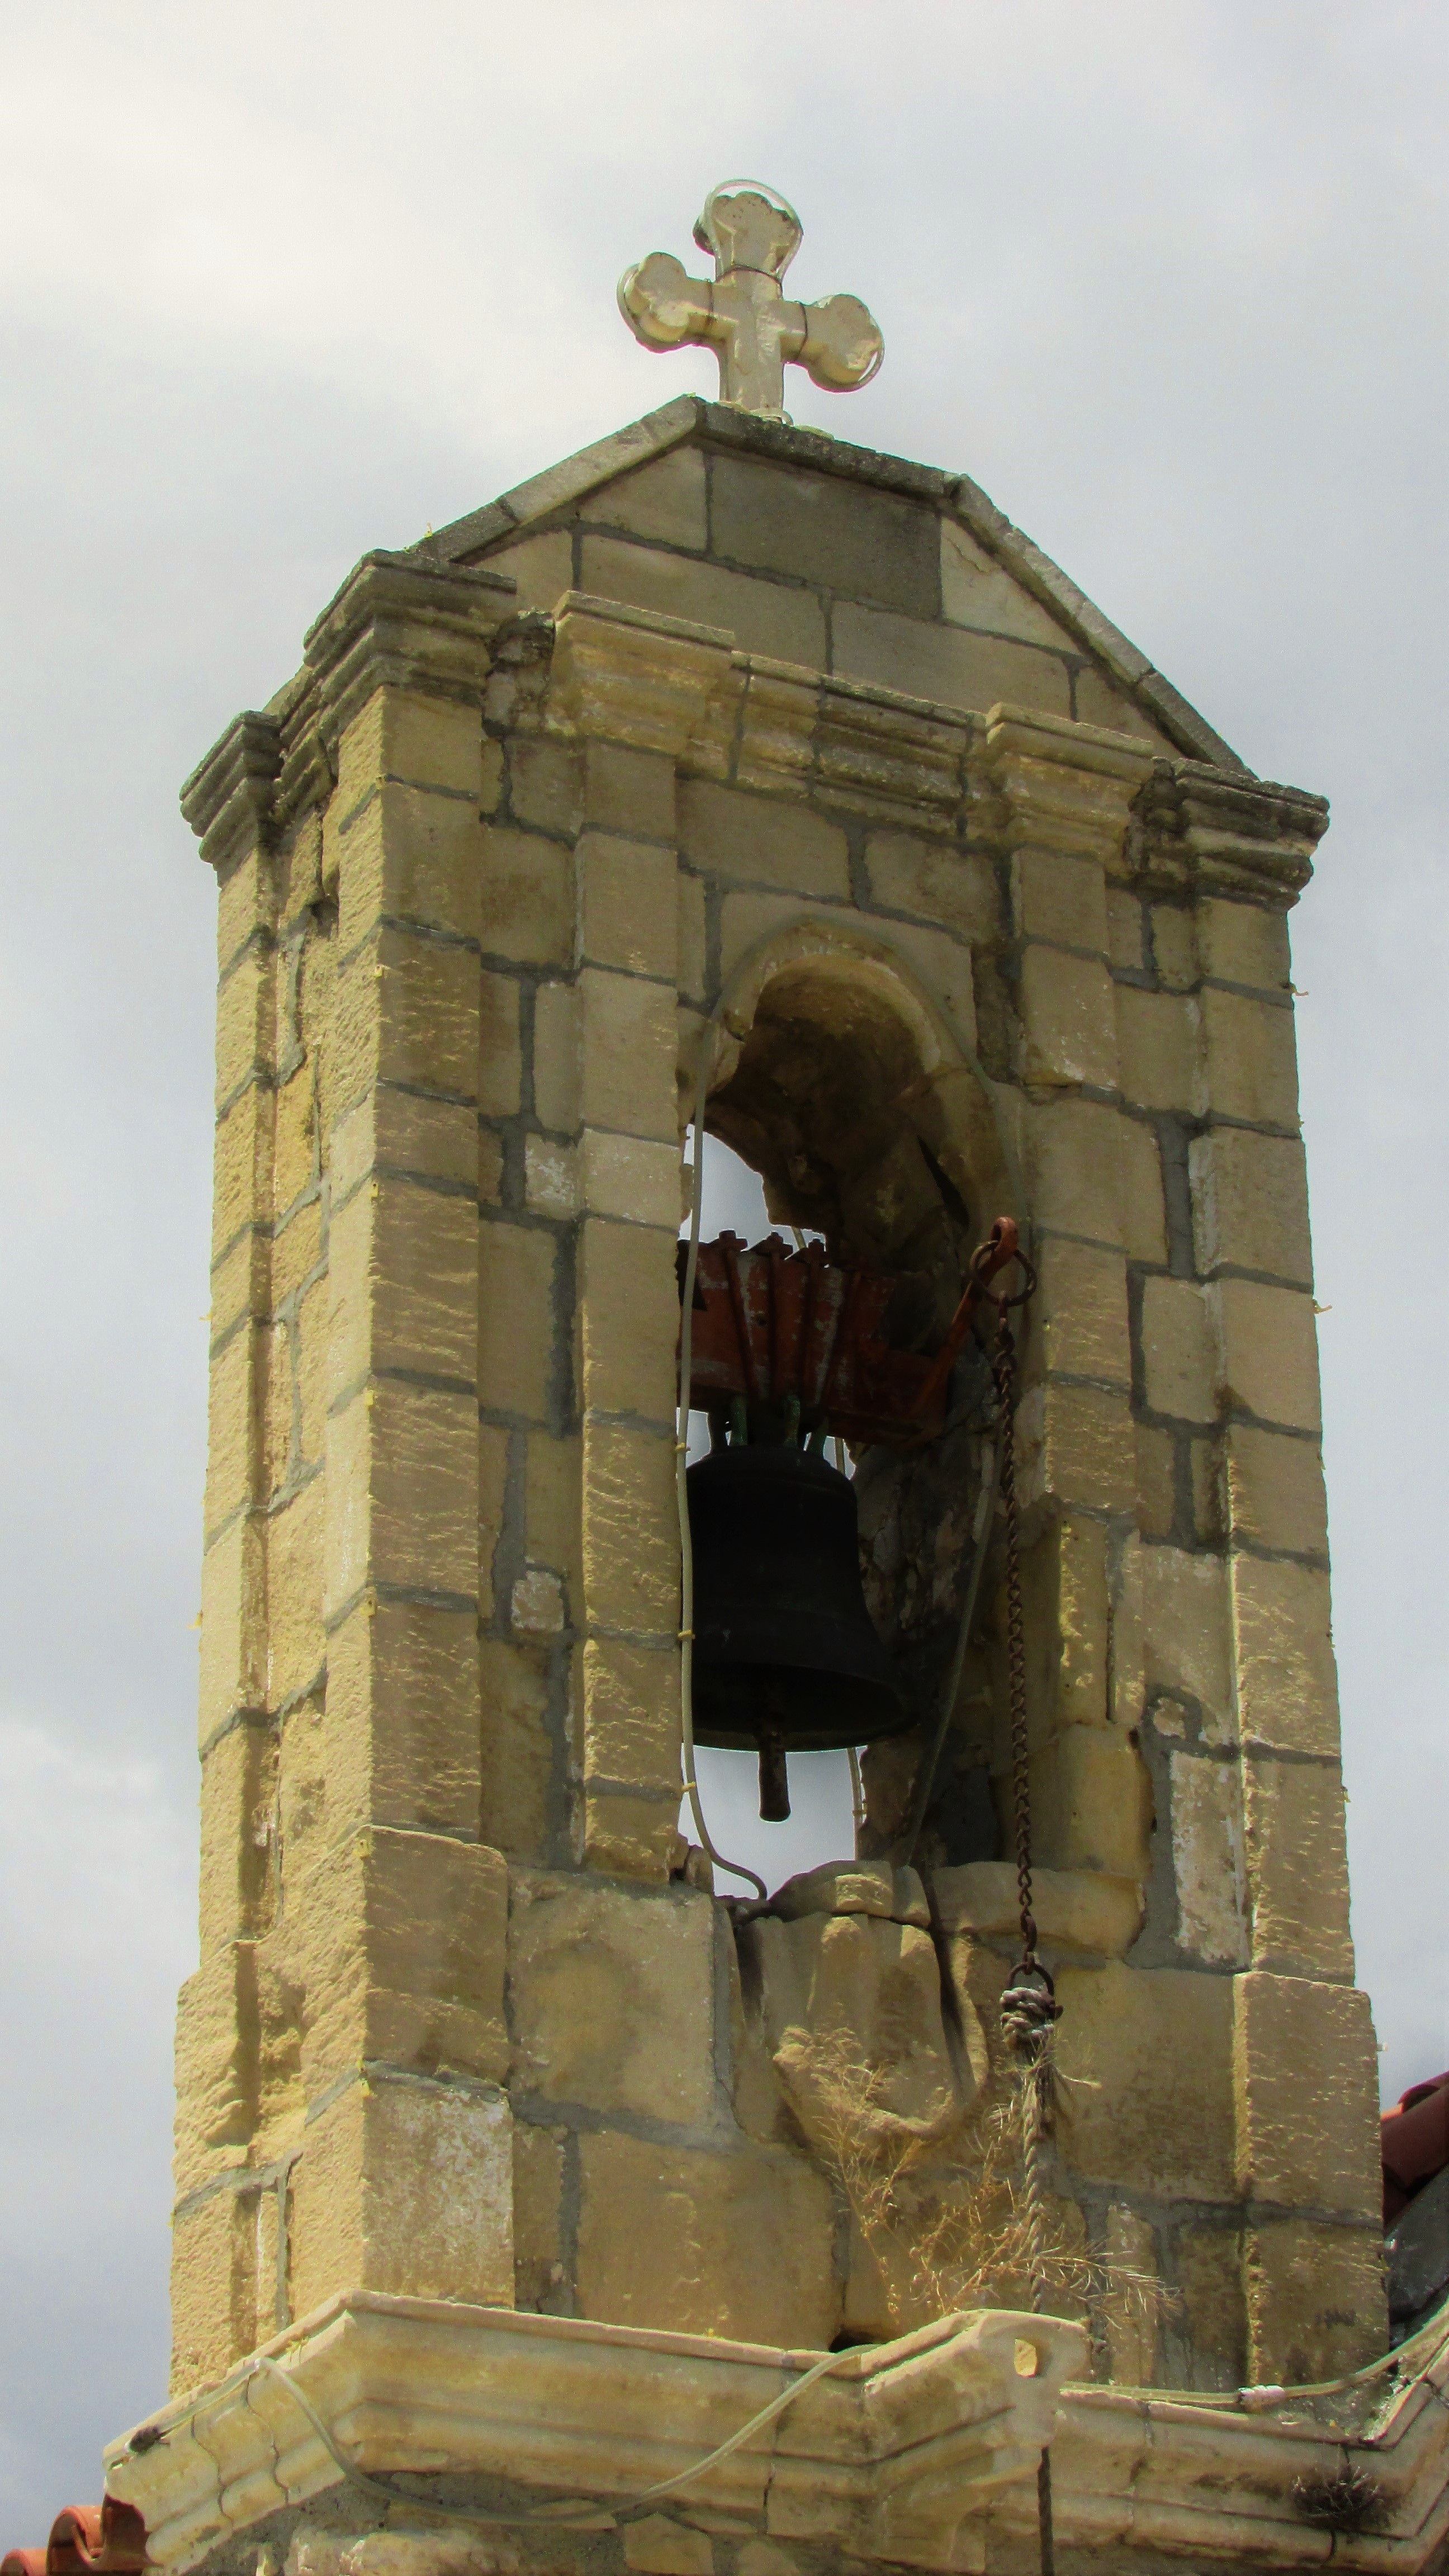
architecture, building, old, monument, bell, statue, tower, religion, landmark, church, chapel, place of worship, church bell, bell tower, temple, history, orthodox, cyprus, belfry, ancient history, kiti, archangelos